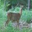
Label: deer